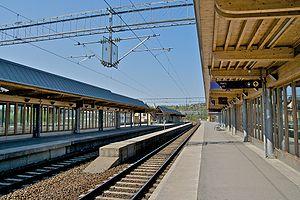
La gare de Skøyen est une gare ferroviaire située dans le quartier de Skøyen à l'ouest de la commune d'Oslo. Si la gare compte parmi les gares les plus importantes de la région, elle est la seule gare de l'ouest d'Oslo à compter un trafic passager.